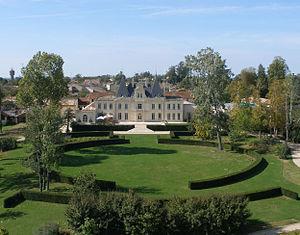
Chateau de Lussac (Lussac-Saint Emilion)
Lussac est une commune du Sud-Ouest de la France, située dans le département de la Gironde, en région Nouvelle-Aquitaine.
Le château de Lussac est un domaine viticole de 30 hectares situé dans la commune de Lussac, dans le département de la Gironde, en France ; il y est produit un vin AOC lussac-saint-émilion, partie de l’appellation des satellites du cru saint-émilion.